Paulinho (footballer, born November 1992)

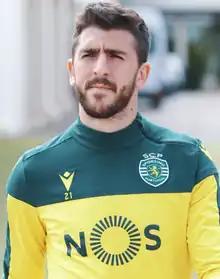
Paulinho with Sporting CP in 2021

João Paulo Dias Fernandes (born 9 November 1992), commonly known as Paulinho, is a Portuguese professional footballer who plays for Liga MX club Toluca as a striker.